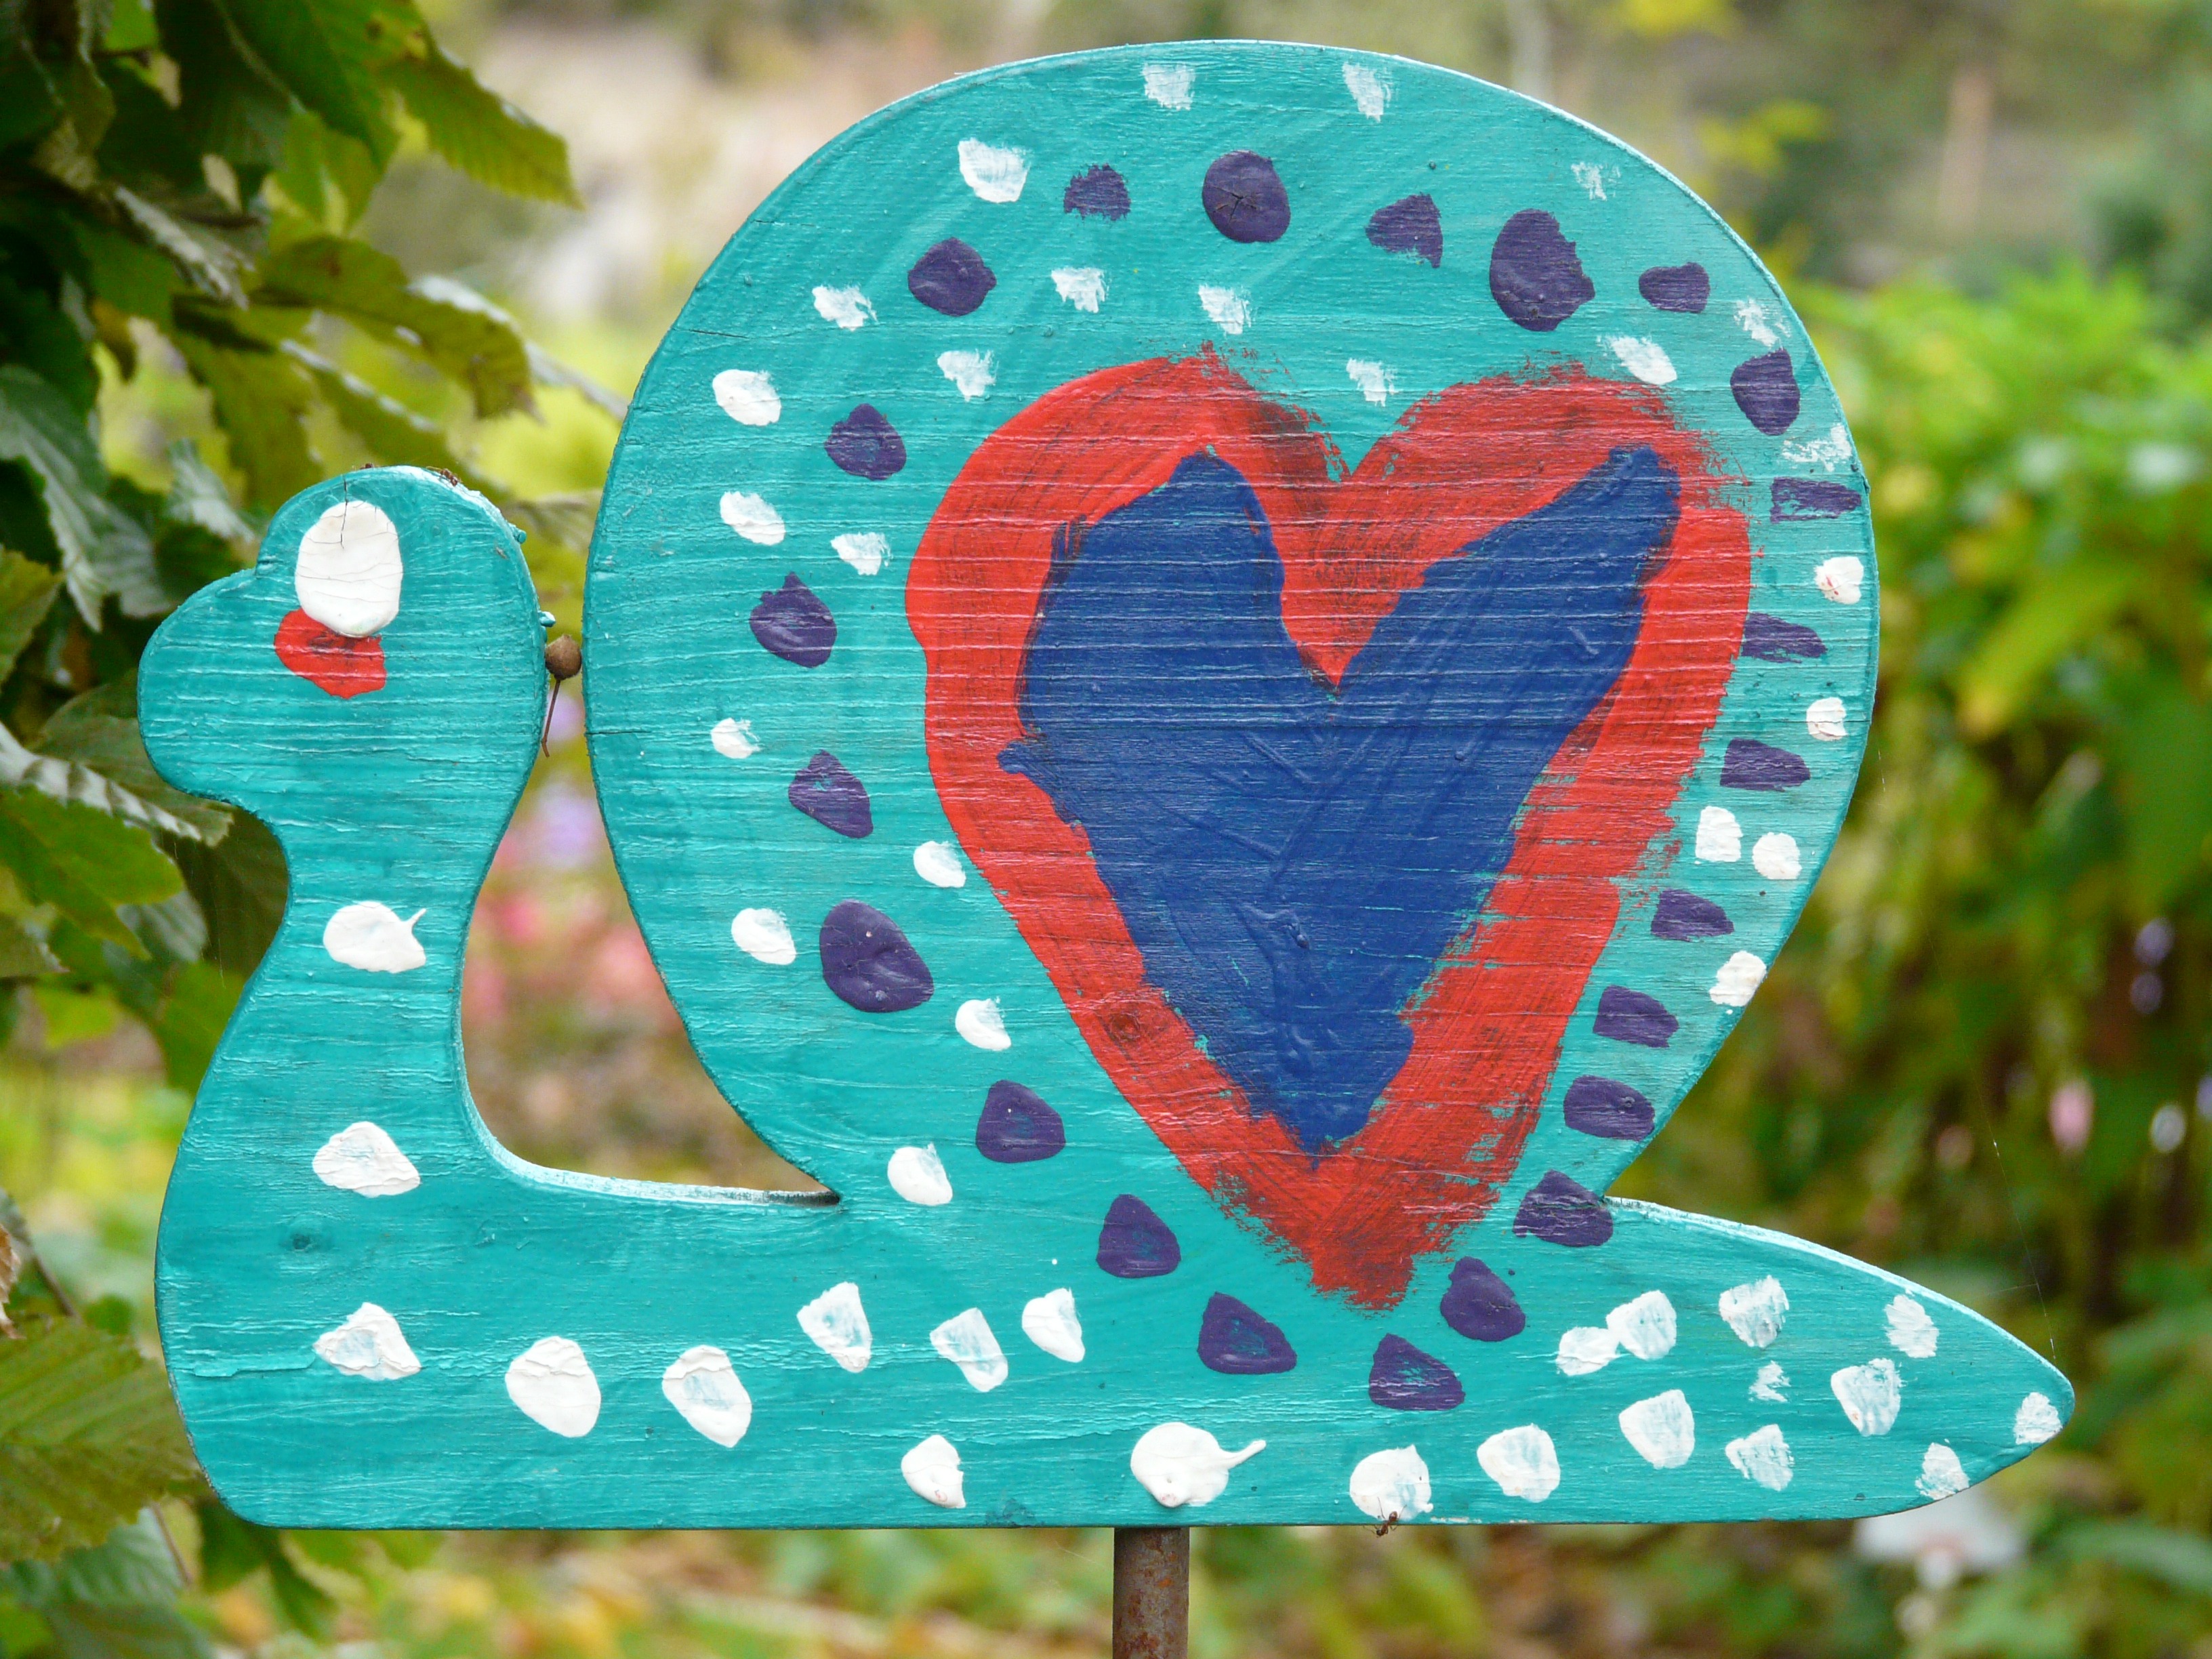
wood, cute, love, heart, green, blue, art, snail, figure, turquoise, nice, organ, carving, holzfigur, wood carving